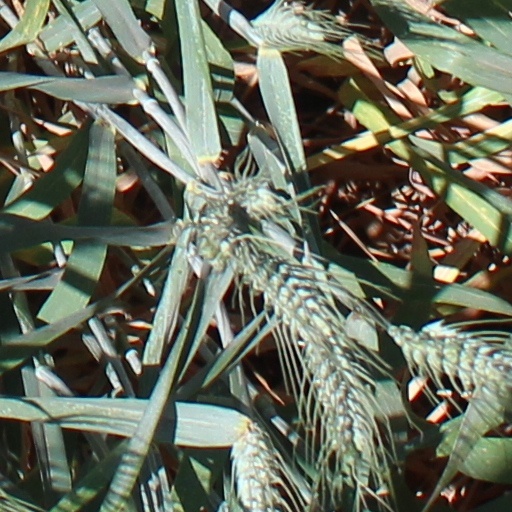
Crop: wheat